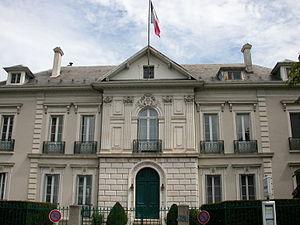
Sous-préfecture de Thonon-les-Bains
Thonon-les-Bains est une commune française située dans le département de la Haute-Savoie, en région Auvergne-Rhône-Alpes.